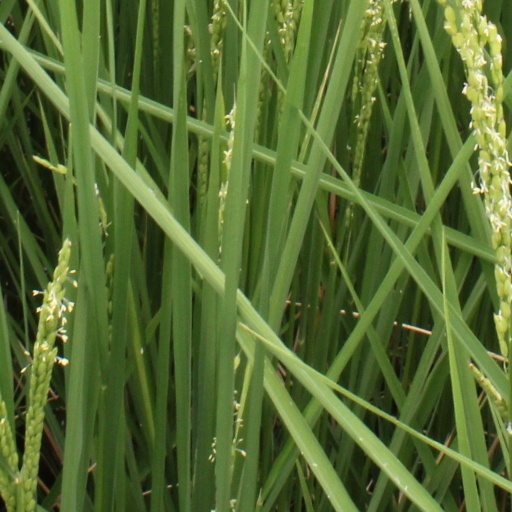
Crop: rice